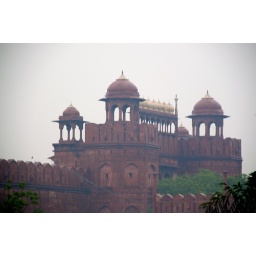
The Red Fort in Delhi seen from a bus window in the rain